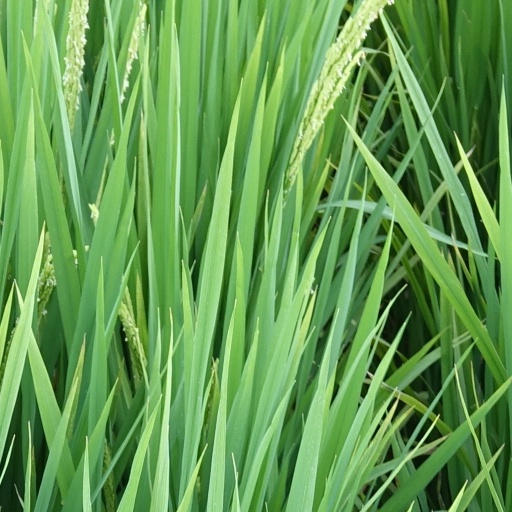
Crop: rice